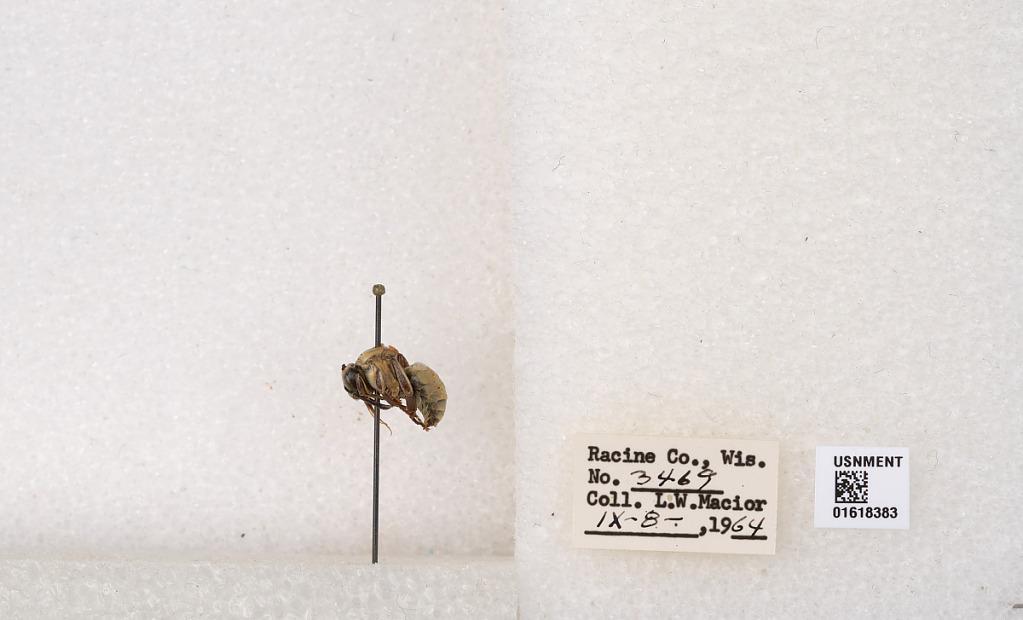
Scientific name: Bombus impatiens Cresson
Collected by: L. Macior
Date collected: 1964-9-8
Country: United States
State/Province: Wisconsin
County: Racine
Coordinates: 42.7299, -87.8123